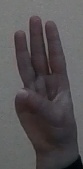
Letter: thaa